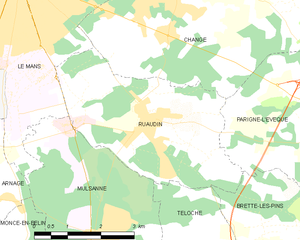
Carte des communes françaises